Countless stones

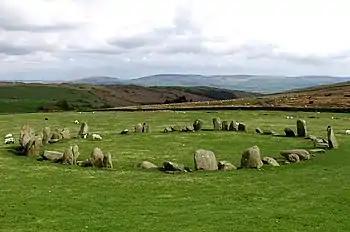
Swinside stone circle, in the English Lake District, has a countless stones tale associated with it.

The countless stones is a motif that appears in English and Welsh folklore. It is associated with various megalithic monuments, including chambered long barrows from the Early Neolithic and the stones circles of the Late Neolithic and Early Bronze Age. The motif holds that an individual attempting to count the number of stones in the monument will be unable to do so.